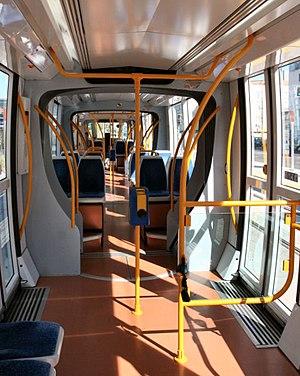
Le métro léger de Madrid est un réseau de tramways, desservant Madrid en Espagne, circulant en surface et en souterrain, d'où l'appellation de métro léger. Il se compose de trois lignes qui s'étendent sur 27, 8 kilomètres et desservent 36 stations.